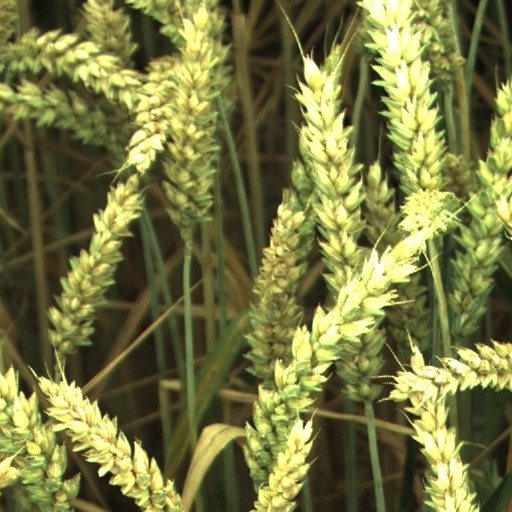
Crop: wheat